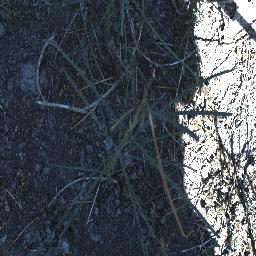
Label: parkinsonia